Sukhoi Superjet 100

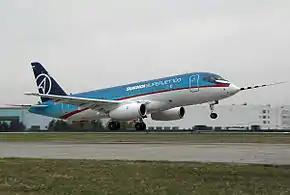
Maiden flight on 19 May 2008

The first SSJ was transported in an Antonov 124 from Komsomolsk-on-Amur to Zhukovsky, Moscow Oblast on 28 January 2007, for ground tests conducted by the Central Aerohydrodynamic Institute (TsAGI). The SuperJet was officially unveiled on 26 September 2007 at Dzyomgi Airport in Komsomolsk-on-Amur. By October 2007, initial deliveries were scheduled for 2009; plans called for the 95–98-seat model to be followed by a 75–78-seat shrink and a 110-seat stretch.